The Enchanted Gardens, Jamaica

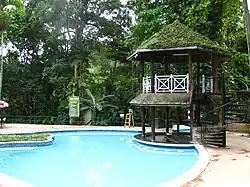
The swim-up bar at the Enchanted Gardens in 2010.

The Enchanted Gardens is a resort near Ocho Rios in St. Ann, Jamaica. It is located in a natural river gorge with 14 waterfalls on of land. There is a nature walk with a wide variety of local plants and jungle like atmosphere. There is also an exotic aviary featuring rare birds, scenic ponds and a seawater aquarium.